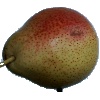
Label: Pear Forelle 1